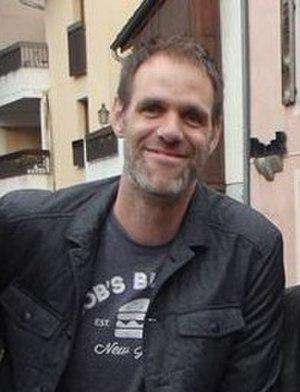
Simon Otto
Simon Otto est un animateur et réalisateur suisse né le 12 juin 1973 à Uznach.
Le Festival international du film d'animation d'Annecy 2018, 42ᵉ édition du festival, s'est déroulé du 11 au 16 juin 2018. Le pays à l'honneur lors de cette édition est le Brésil.